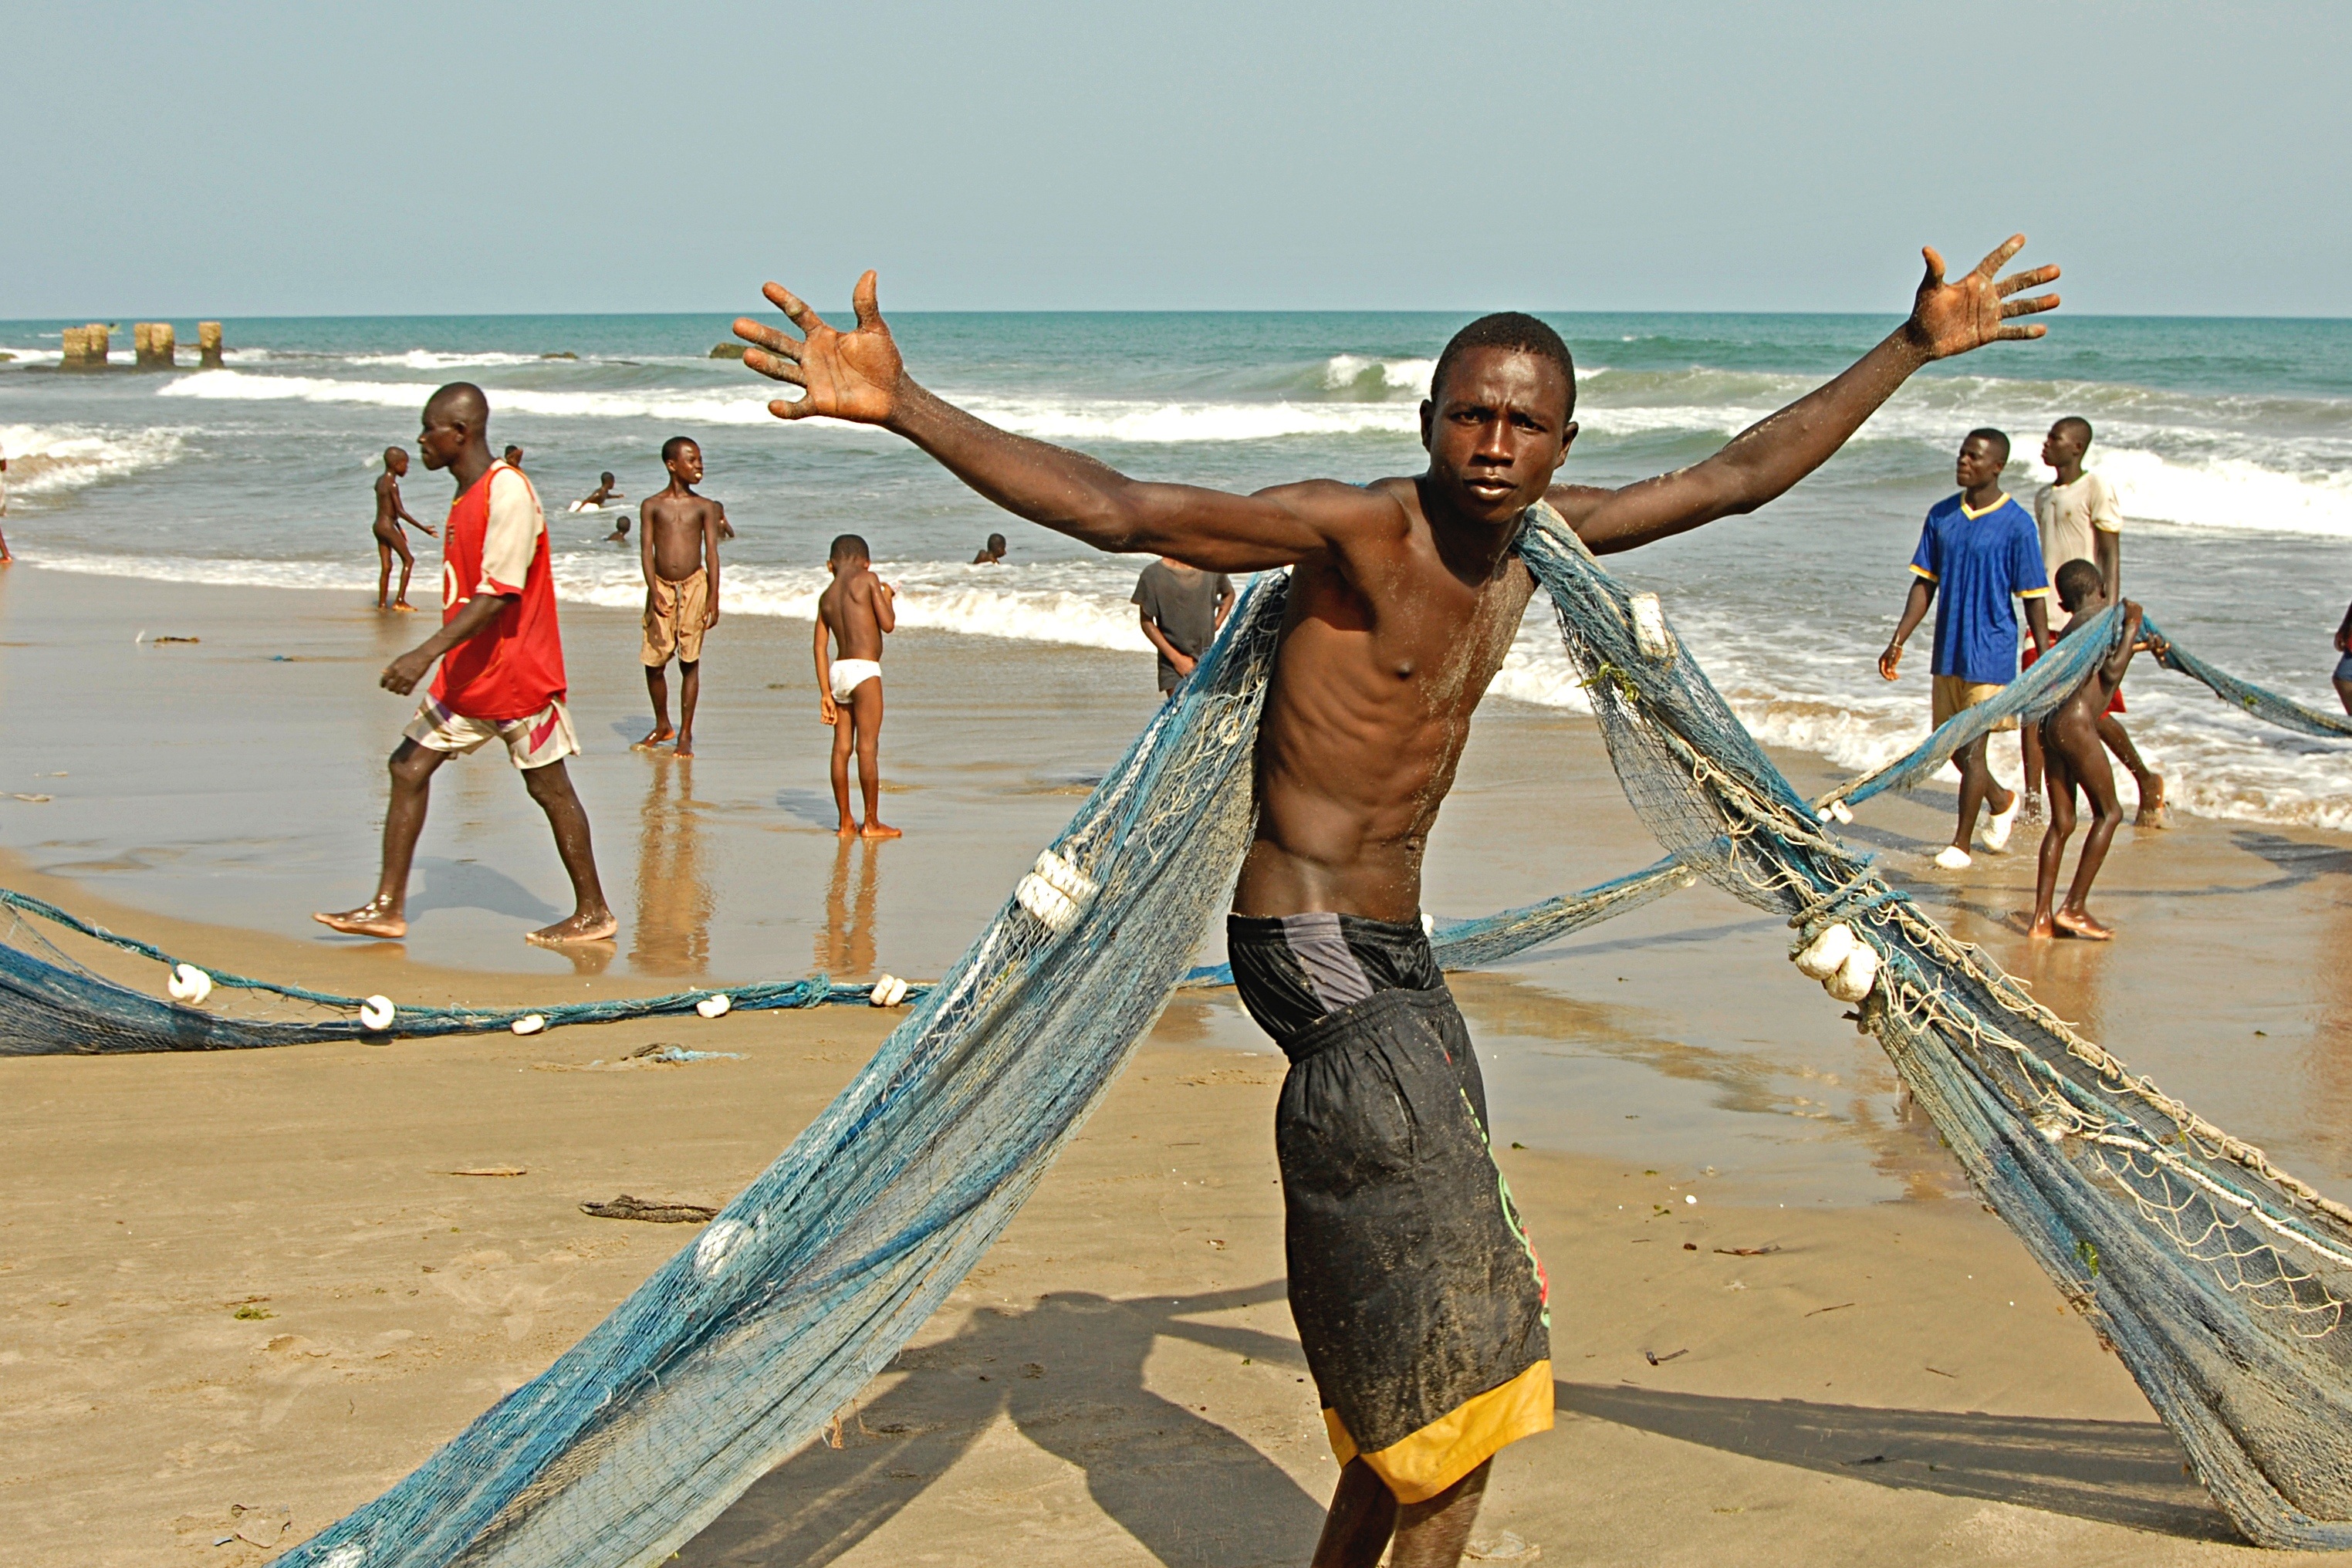
beach, sea, coast, sand, people, boy, vacation, travel, young, vehicle, fishing, ghana, african, fischer, poeople